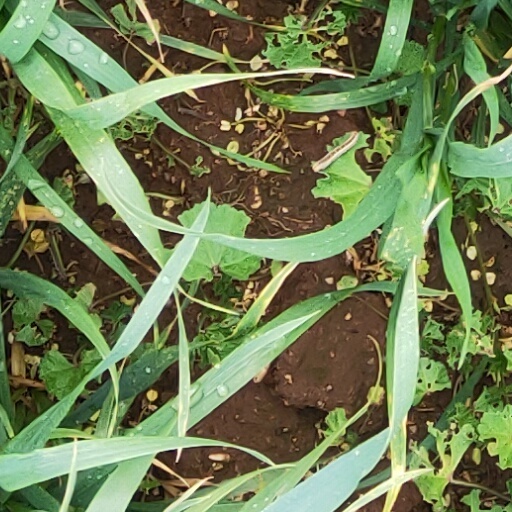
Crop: wheat